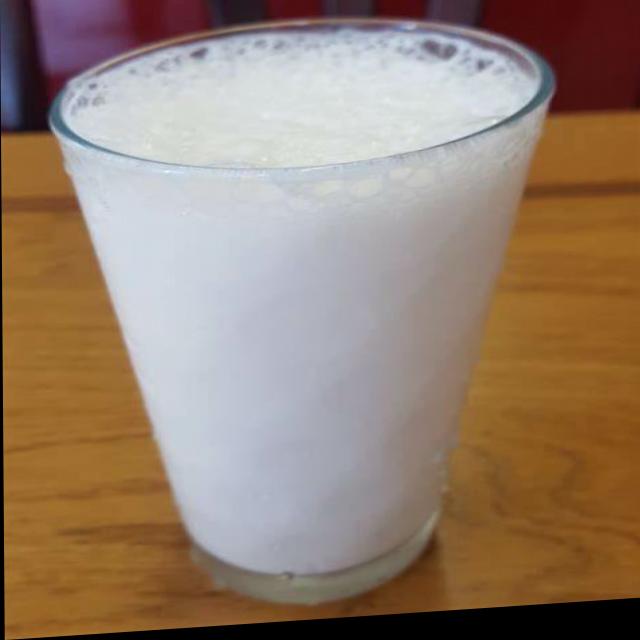
Dish: lassi